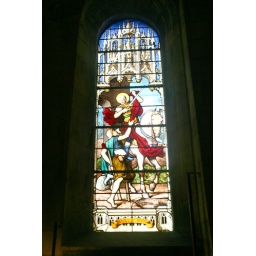
A stained glass window in a church in Paris.